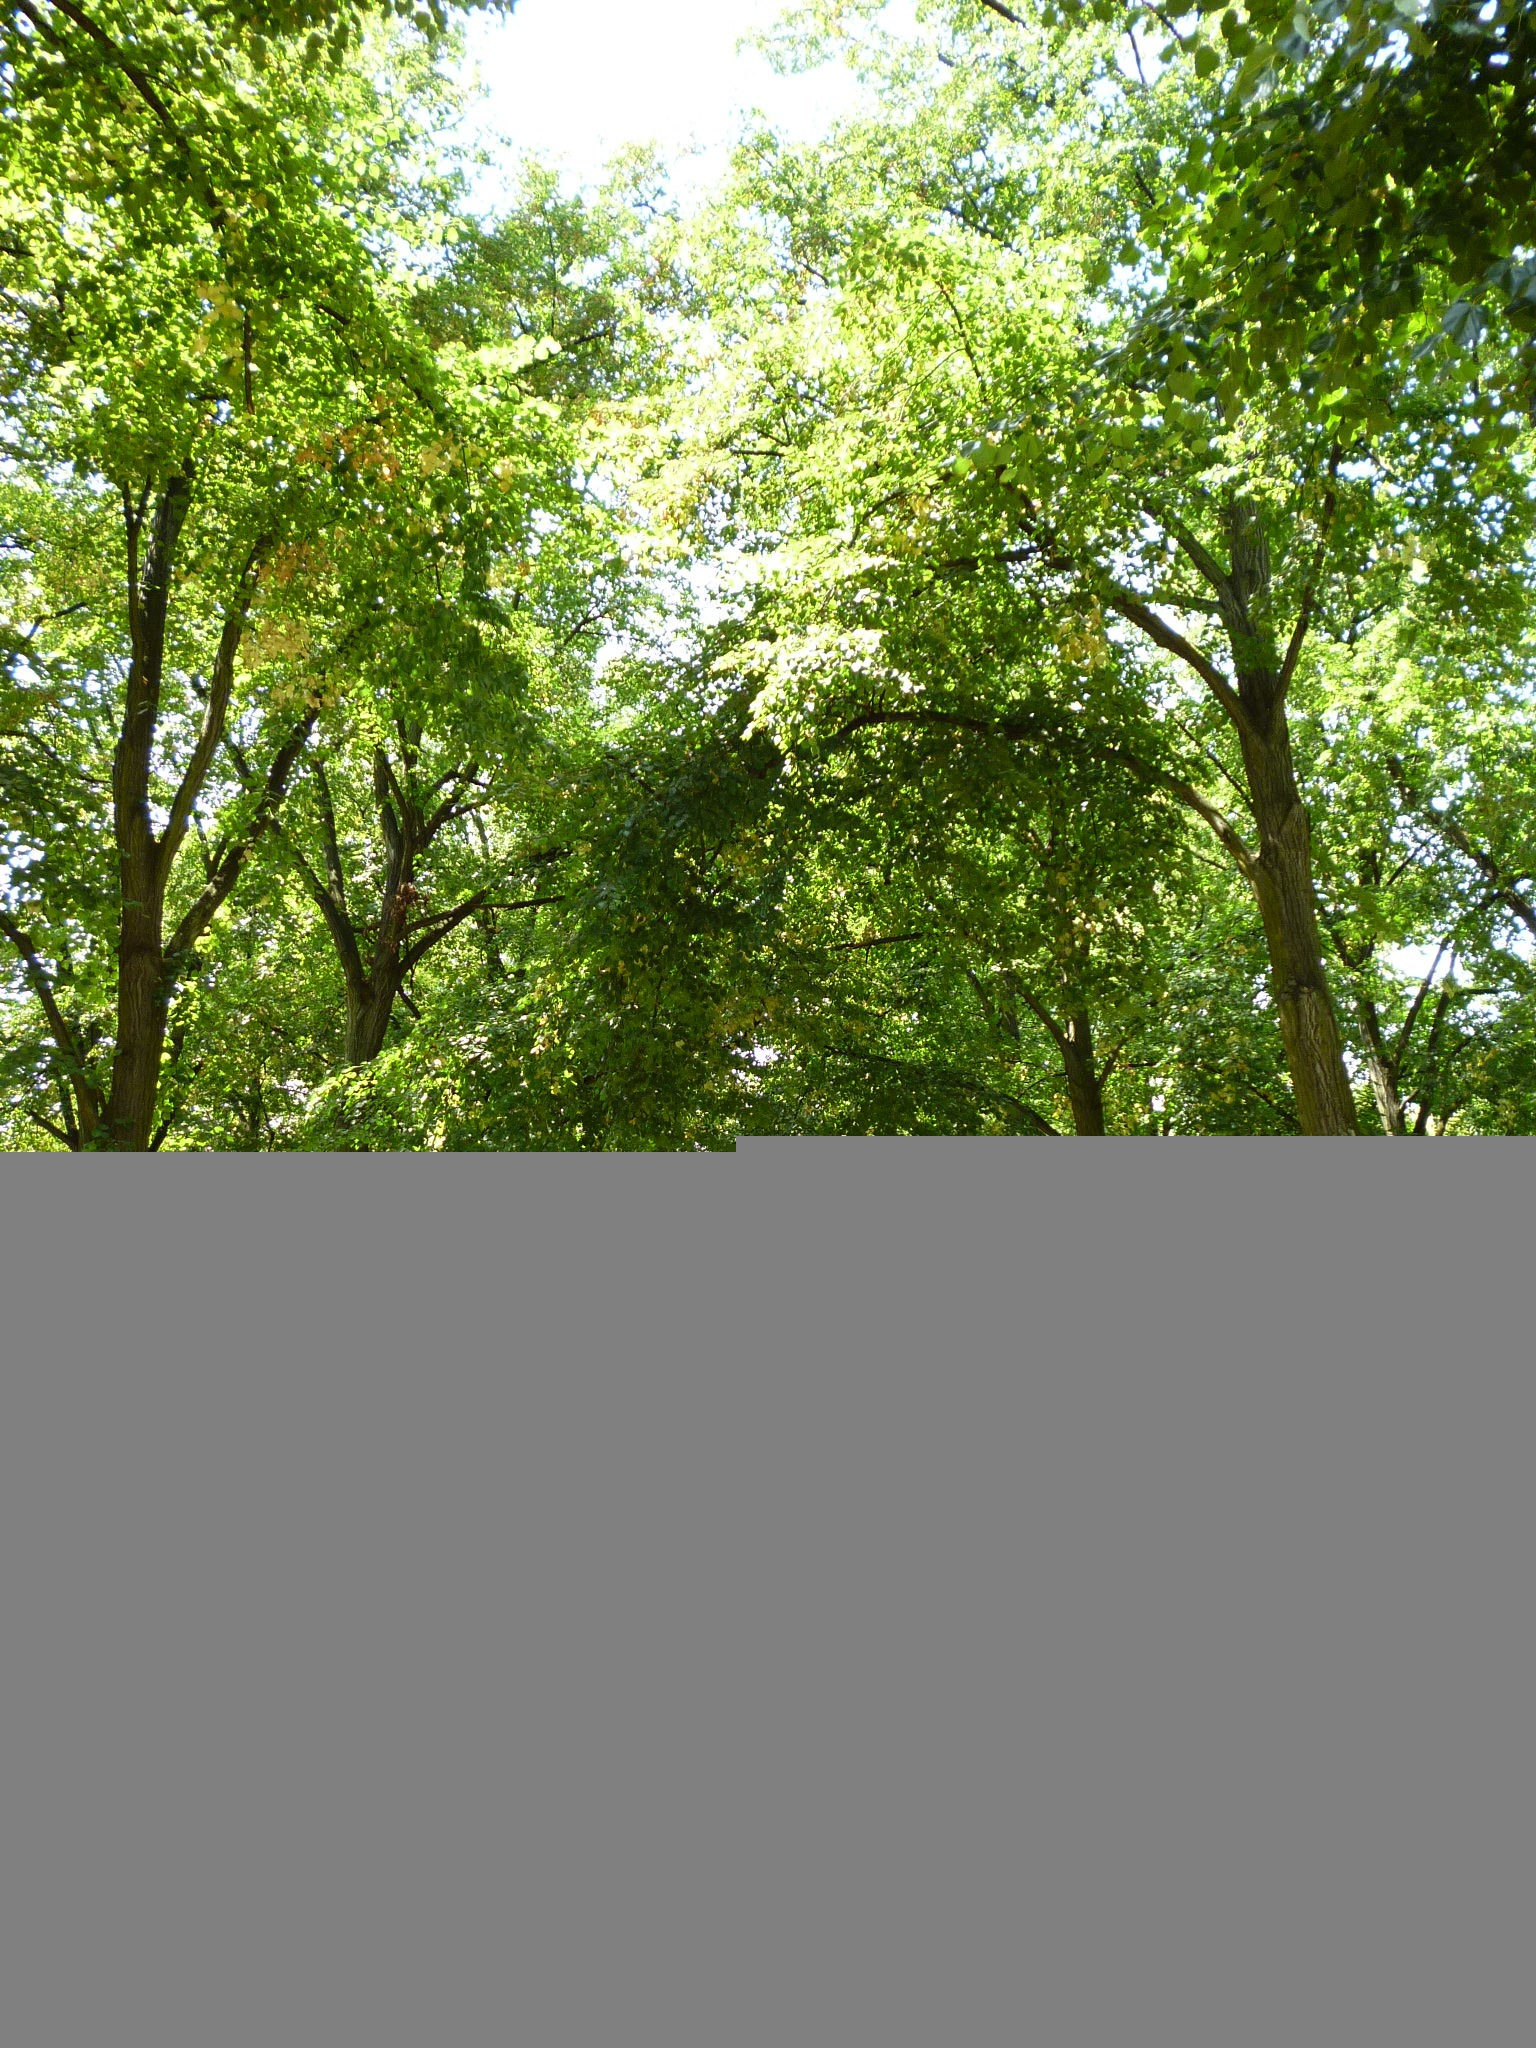
tree, forest, branch, plant, sunlight, leaf, green, shadow, soil, avenue, woodland, ecosystem, promo, woody plant, land plant